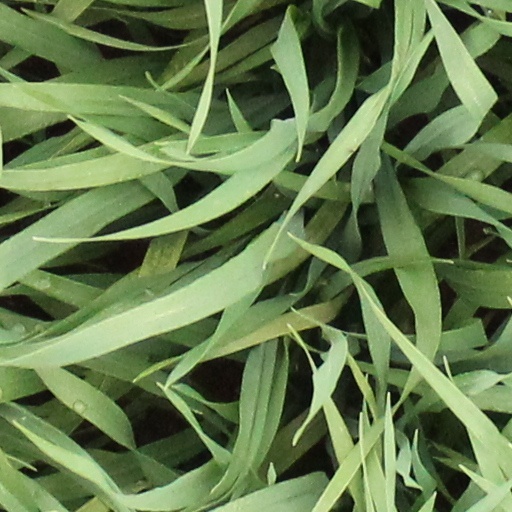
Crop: wheat